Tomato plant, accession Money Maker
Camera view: horizontal (90 deg, fisheye); turntable rotation: 270 degrees
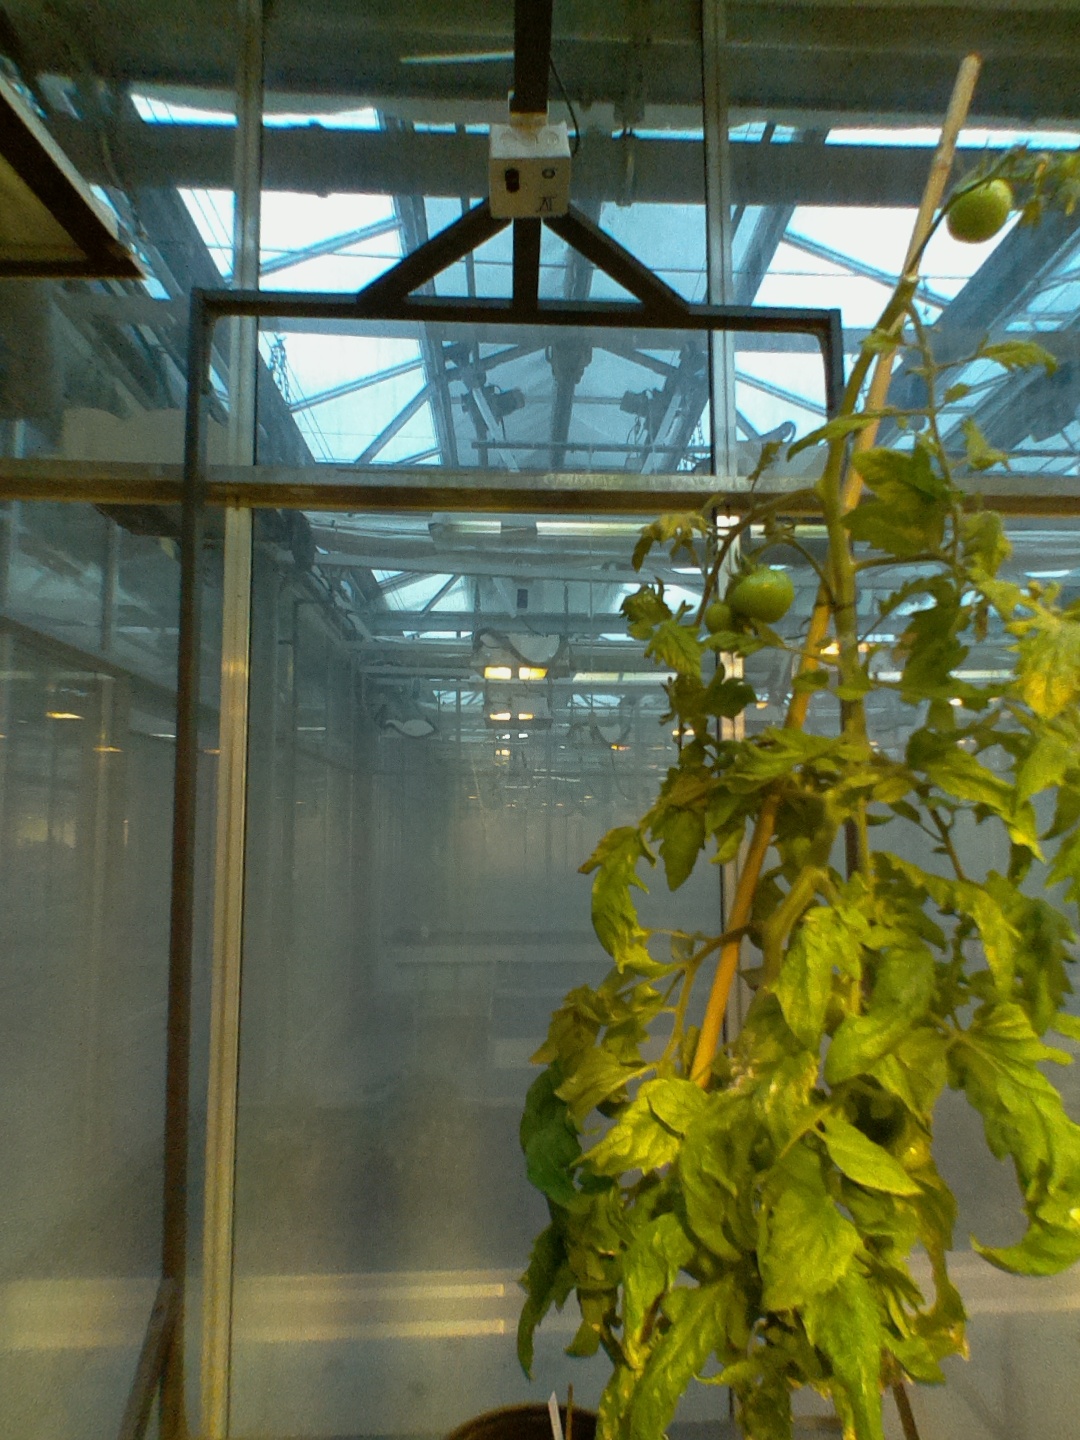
BBCH growth stage 79: 90% -100% of final fruit size